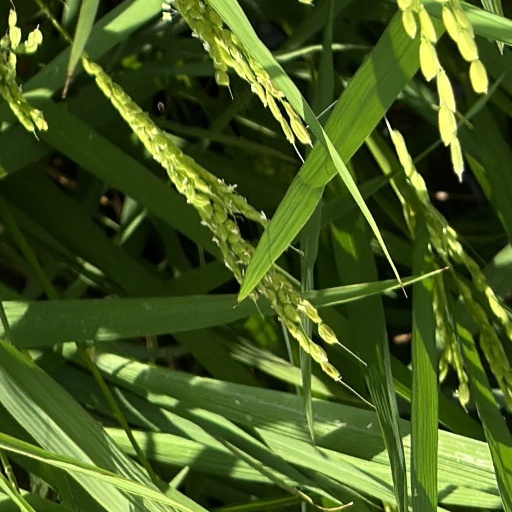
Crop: rice